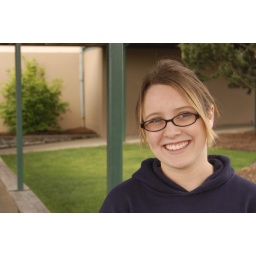
Literally a click-and upload pic. Was trying to utilize inferred lines with the green bench/green columns in the background